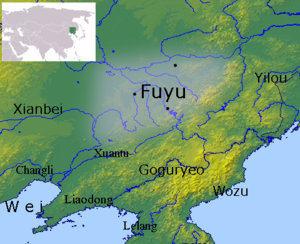
Puyŏ ou Buyeo était un ancien groupe ethnique dans la Mandchourie du Nord, et son royaume était considéré par ses voisins de la péninsule comme leur terre d’origine. Ce sont des immigrants Puyŏ qui ont fondé le Koguryŏ et le Paekche. Il a existé en tant qu'État à partir du IIIᵉ siècle AEC en Mandchourie centrale jusqu'à la fin du Vᵉ siècle EC.